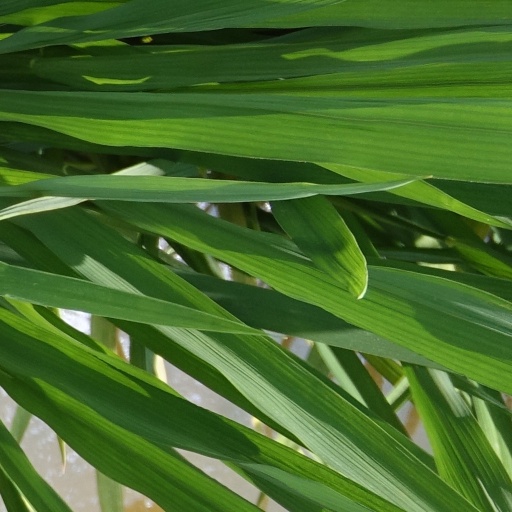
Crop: rice